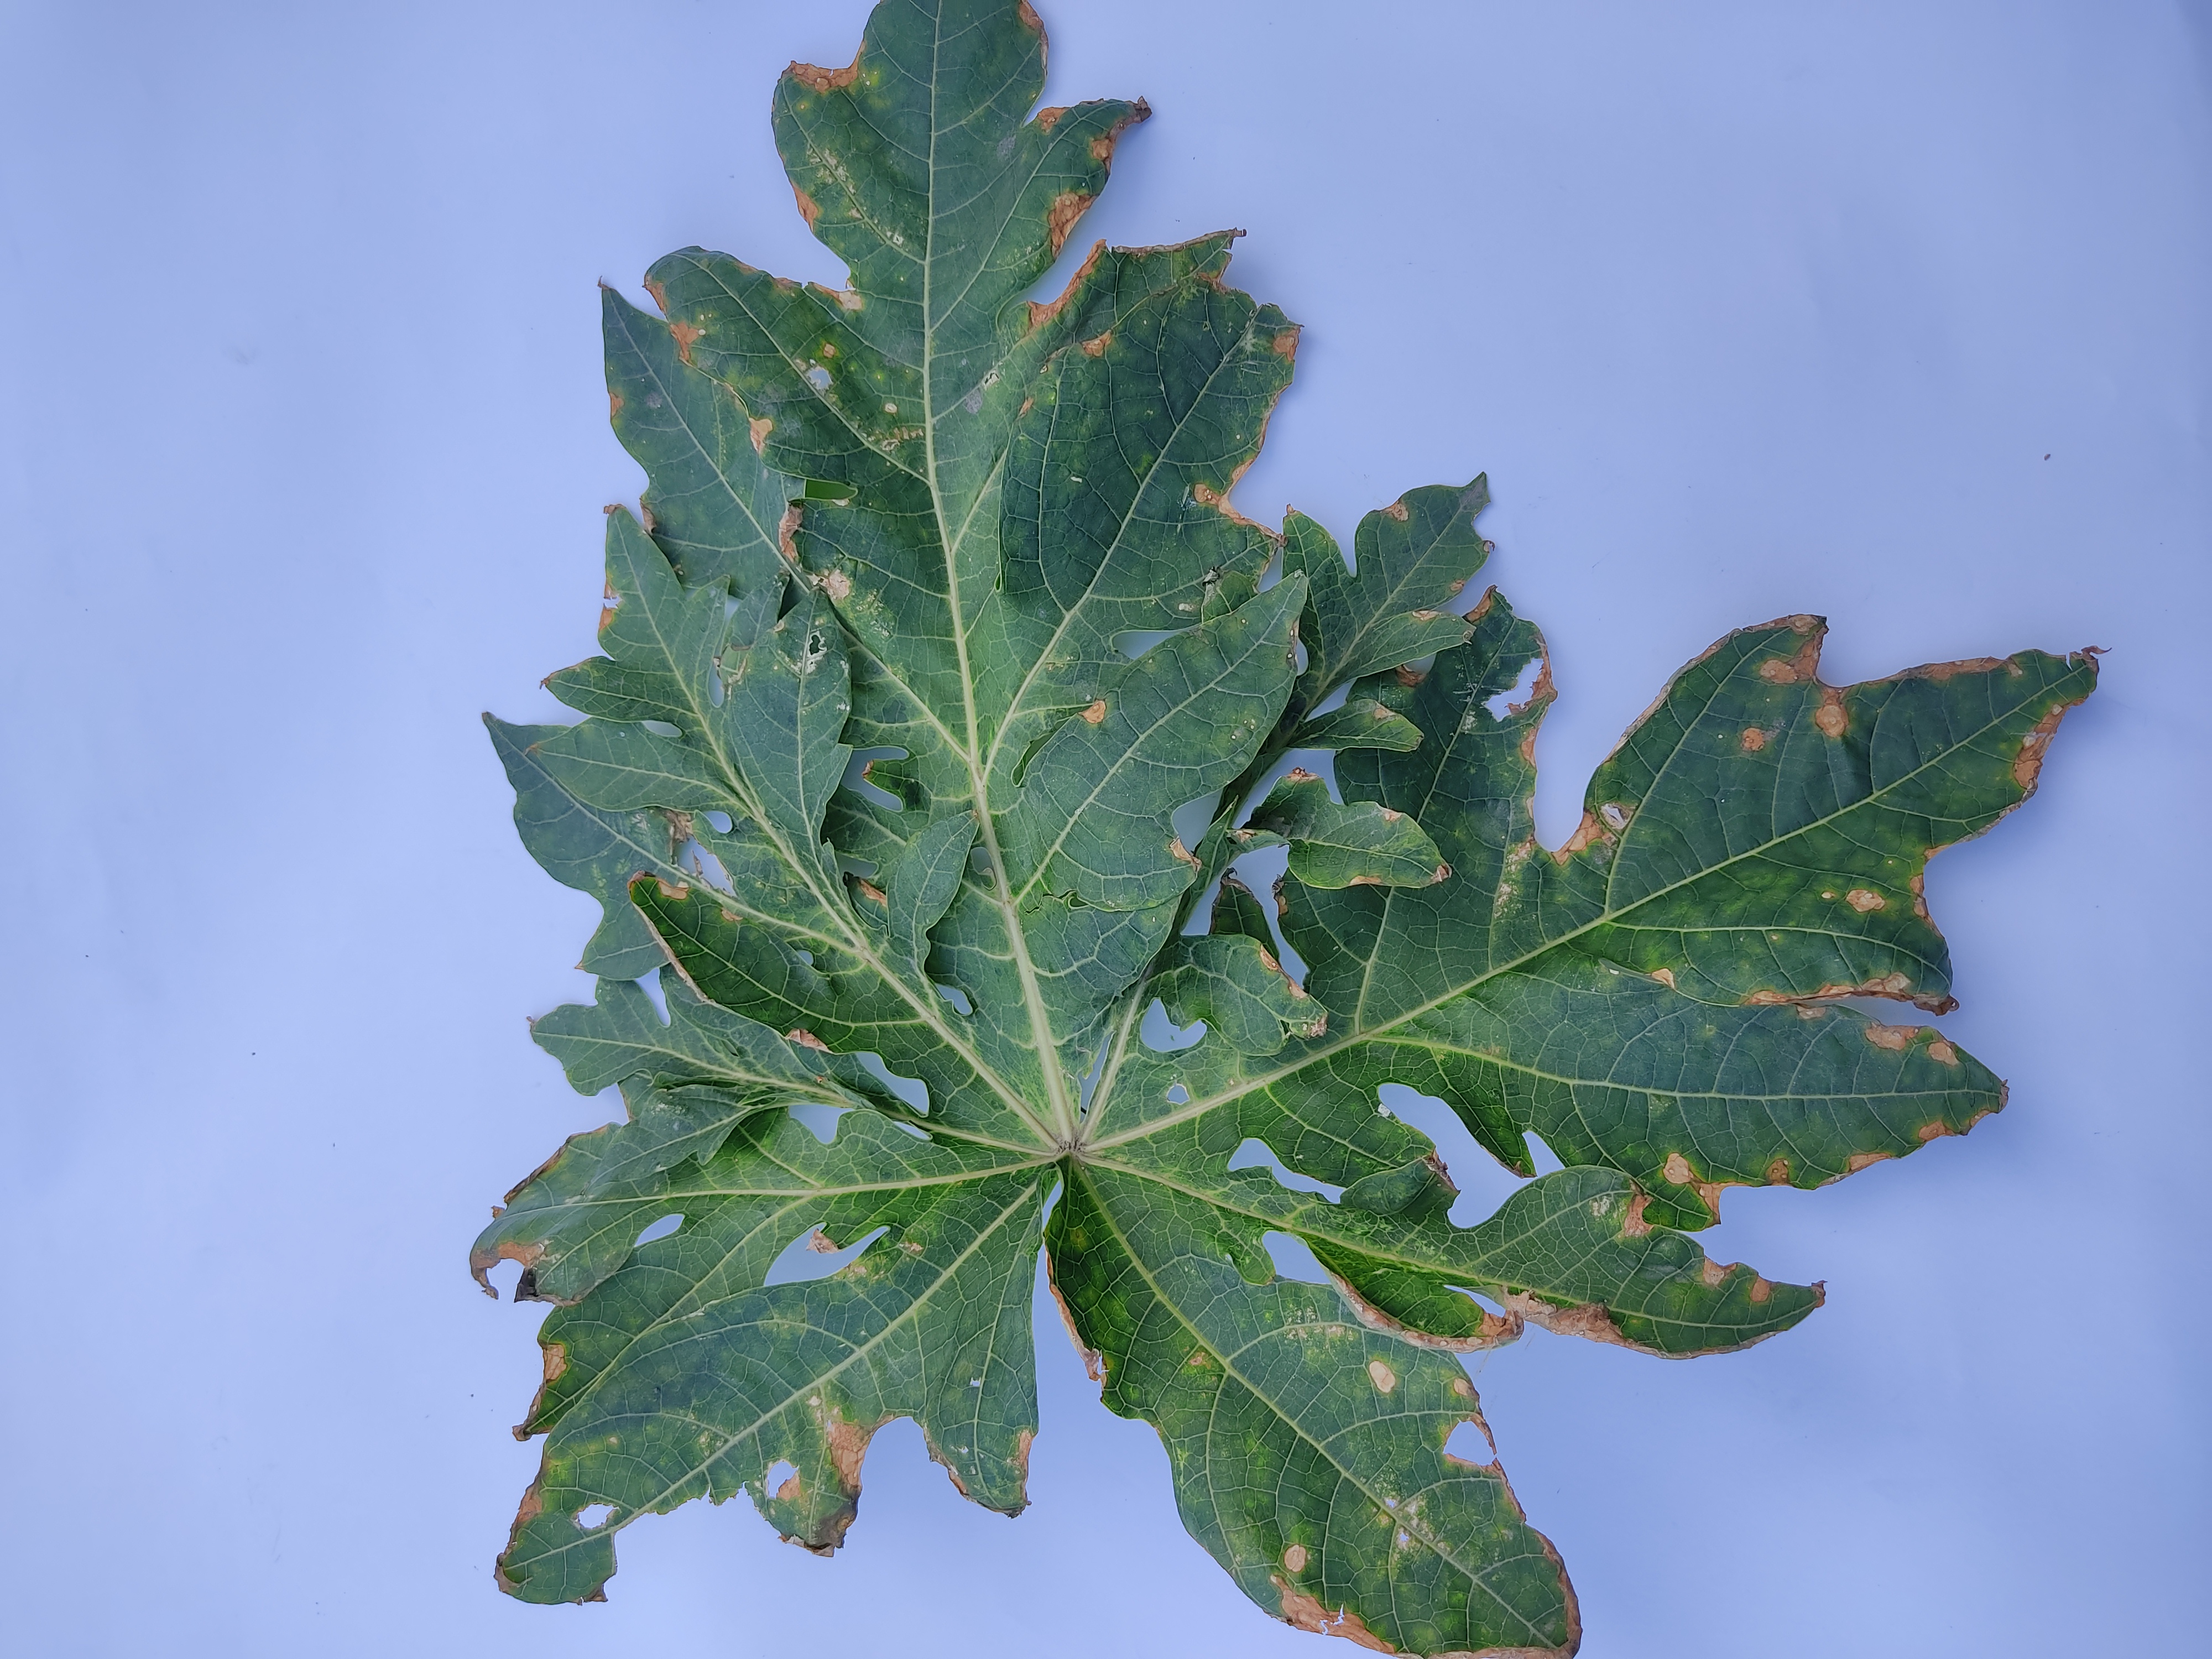
Label: Mite Disease